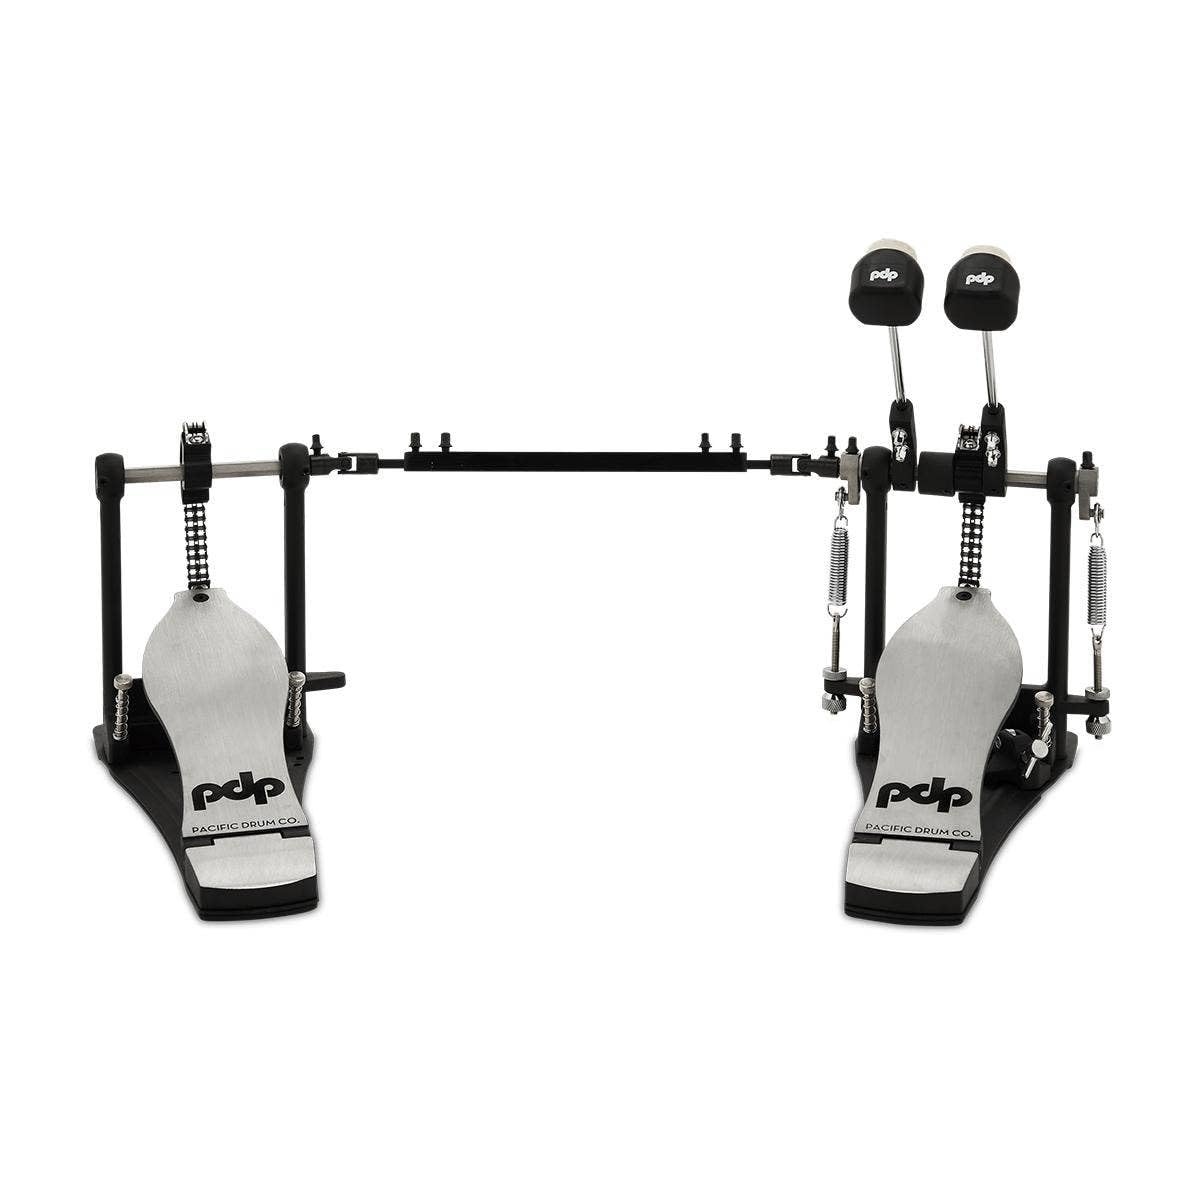
Pdp By Dw 800 Series (Double Chain) Bass Drum Pedal (Pddp812)
The Pacific Drum Company Presents This Heavyweight Double Pedal Thats Both Stylish And Responsive. Designed In California, The Dual-Post Primary Pedal Is Outfitted With A Dual Chain, Concentric Drive System, Smooth Cast Footboard With Integrated Needle-Bearing Hinge, Offset Toe Clamp, And Telescoping Linkage With Universal Joints.
Brand: PDP By DW
Category: Arts & Entertainment > Hobbies & Creative Arts > Musical Instrument & Orchestra Accessories > Percussion Accessories > Drum Kit Hardware > Drum Pedals > Double Drum Pedals